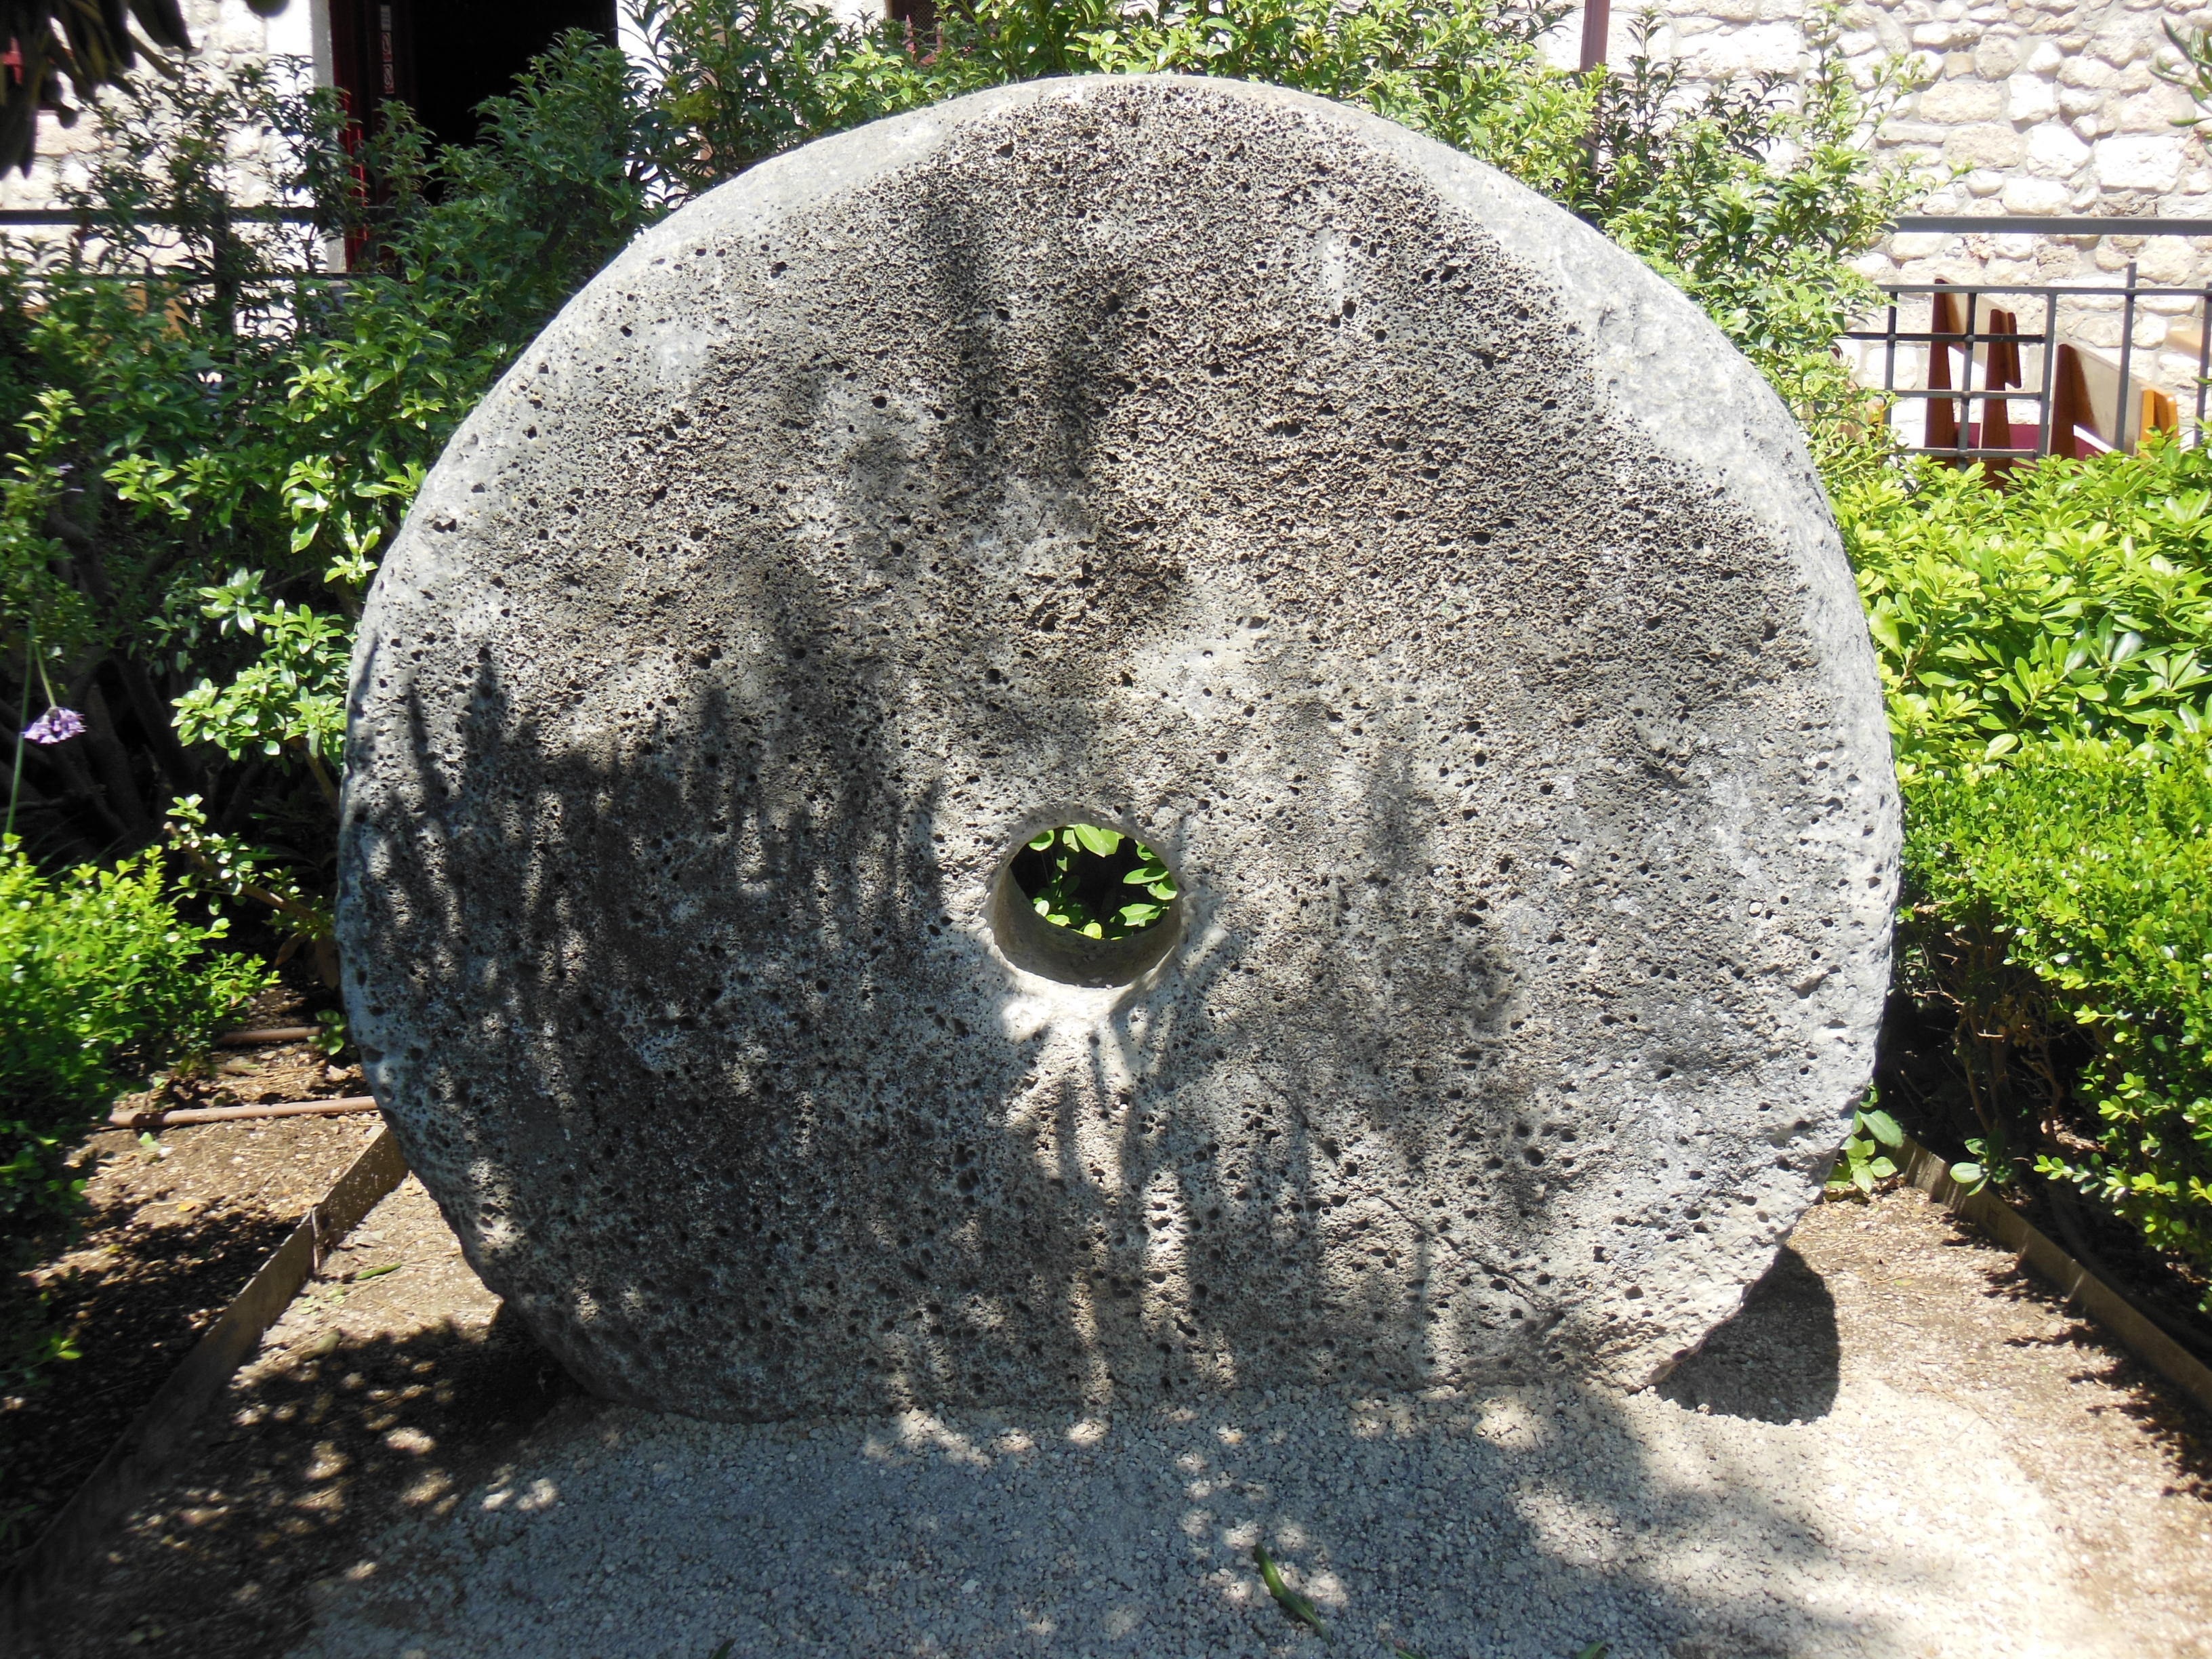
rock, stone, cemetery, garden, grave, sculpture, memorial, art, croatia, headstone, stele, island of krk, millstone